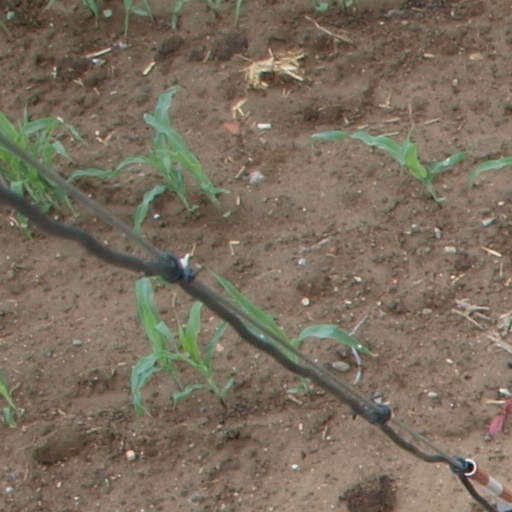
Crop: maize; corn